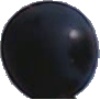
Label: blue_grape